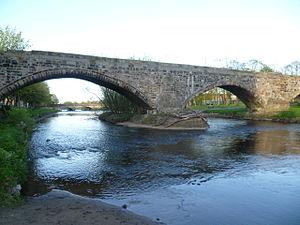
La bataille de Pinkie Cleugh se déroula le 10 septembre 1547 sur les rives de la rivière Esk, à proximité de Musselburgh, en Écosse, et fait partie de la guerre dite du rough wooing. Il s'agit de la dernière bataille entre les armées royales écossaise et anglaise, et de la première bataille « moderne » à se dérouler dans les Îles Britanniques, faisant preuve d'une coopération active entre les forces d'infanterie, d'artillerie, et de cavalerie. Ce fut une défaite catastrophique pour les Écossais en raison de l'utilisation par les Anglais de l'artillerie navale, pour la première fois dans une bataille terrestre en Grande-Bretagne. En Écosse, cet épisode est connu sous le nom de Black Saturday.